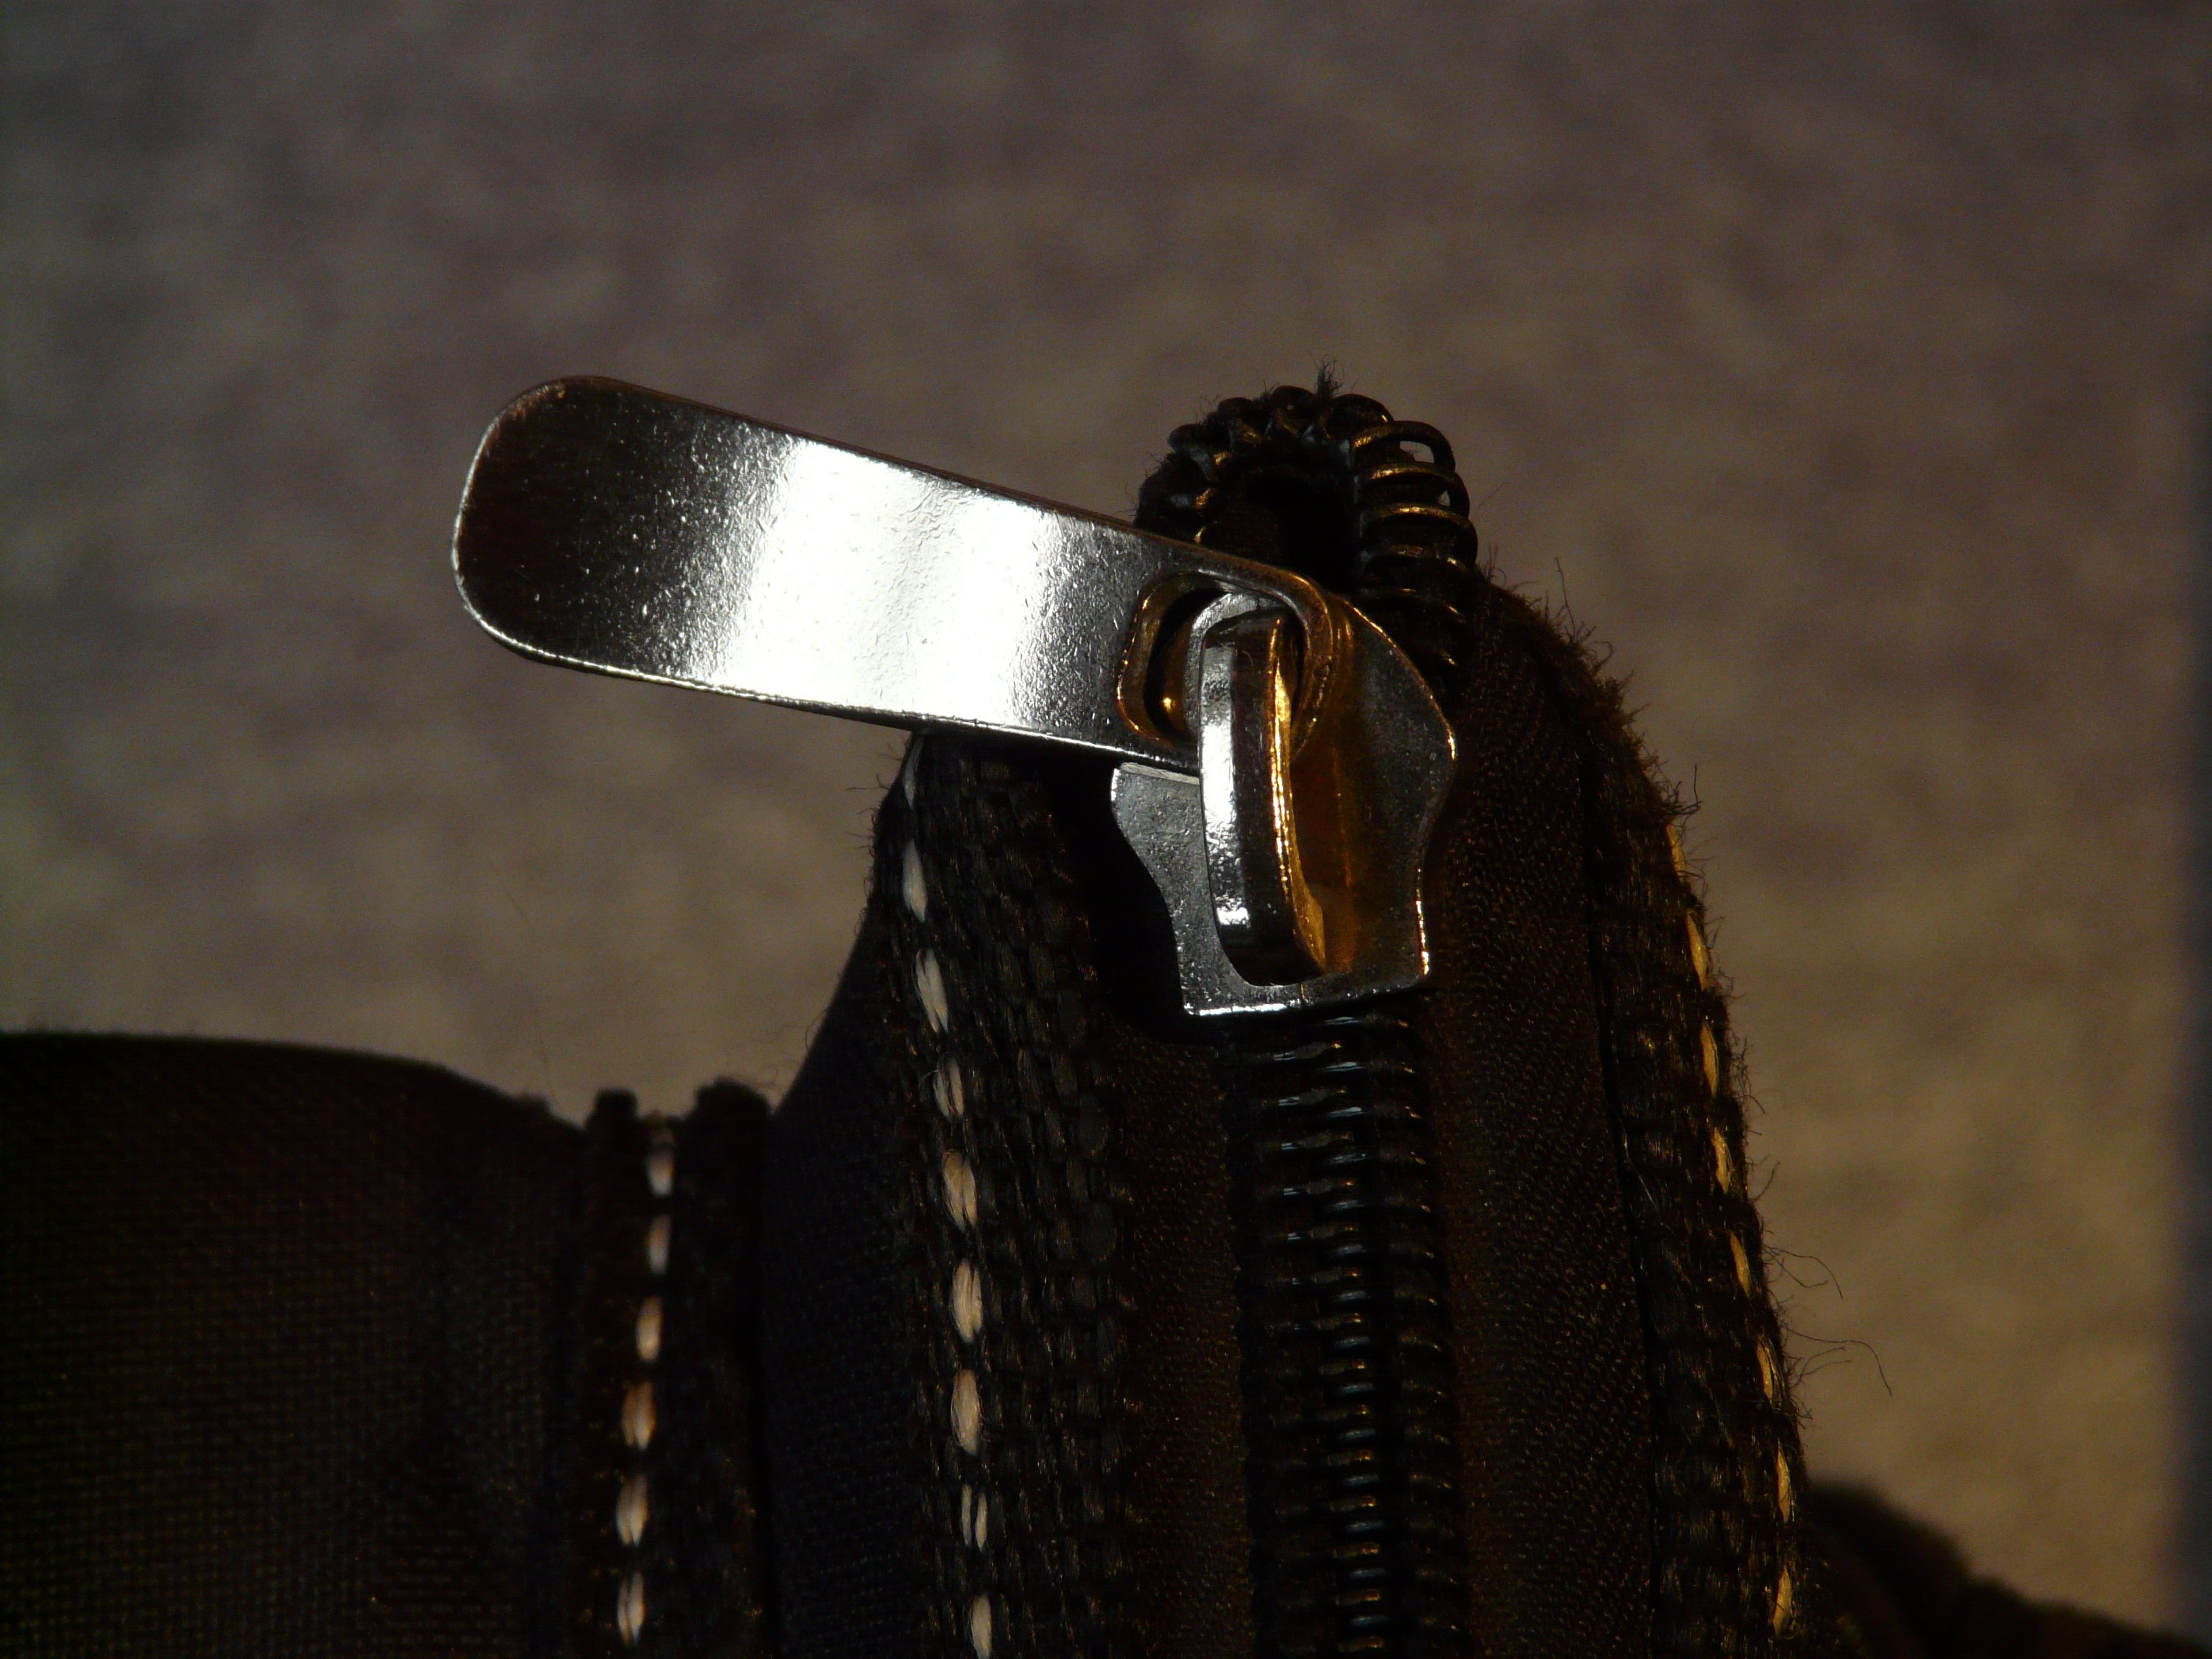
open, leather, metal, bag, darkness, black, close, weapon, close up, closure, macro photography, zip, margin, make to, fashion accessory, zippverschluss, zipp